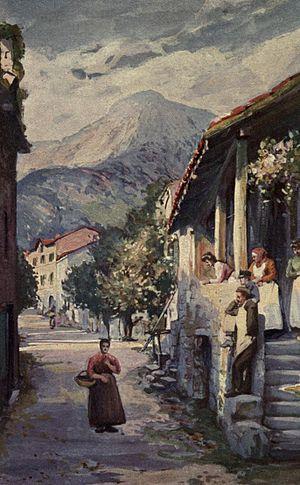
La Souche est une commune de la Cévenne ardéchoise située à 16 kilomètres d'Aubenas et à 29 kilomètres de Langogne. Les habitants de la municipalité s'appellent les Souchois et les Souchoises, ils étaient au nombre de 356 au recensement INSEE de 2011. Administrativement, la localité fait partie du canton de Haute-Ardèche, lui-même compris dans le département de l'Ardèche, en région Auvergne-Rhône-Alpes. La municipalité est adhérente de la communauté de communes Ardèche des Sources et Volcans depuis sa création en 2014.